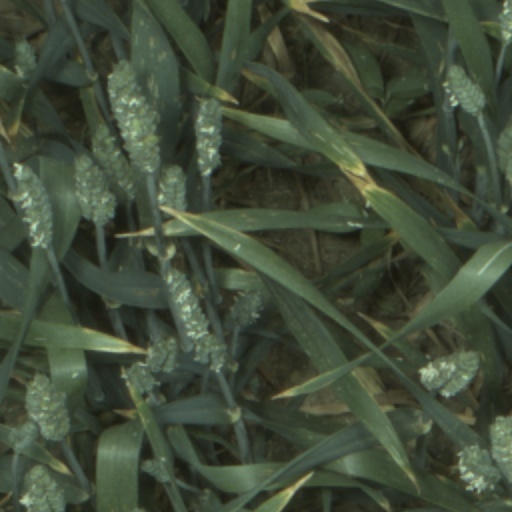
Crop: wheat